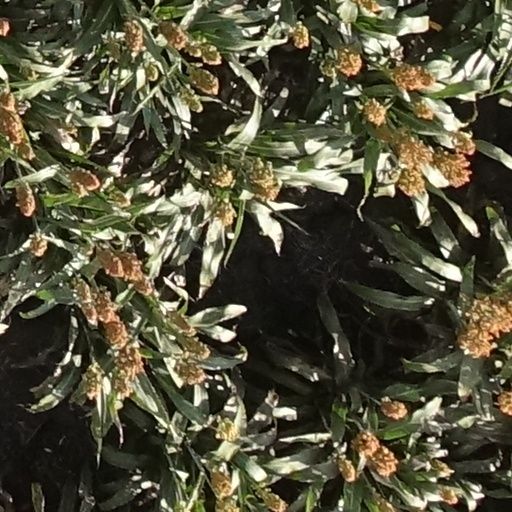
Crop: sorghum